Norwich Free Academy

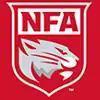
The NFA sports logo

The 38-acre main campus contains seven buildings that are listed in the National Register of Historic Places, the most prominent being the Slater Memorial Museum.